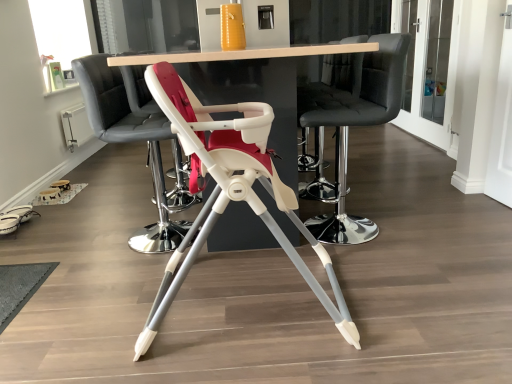
Question: Can you point to a free space behind white plastic highchair at center, which appears as the second chair when viewed from the back? Please provide its 2D coordinates.
Answer: [(0.275, 0.548)]